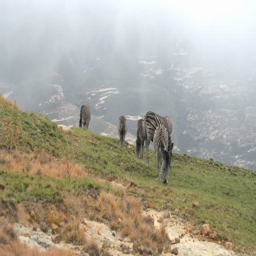
herd of zebras grazing on the mountains .